Anne Meacham

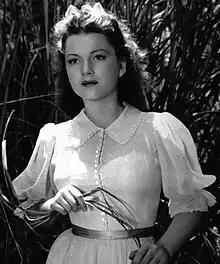

Anne Meacham (July 21, 1925 — January 12, 2006) was an American actress of stage, film and television.